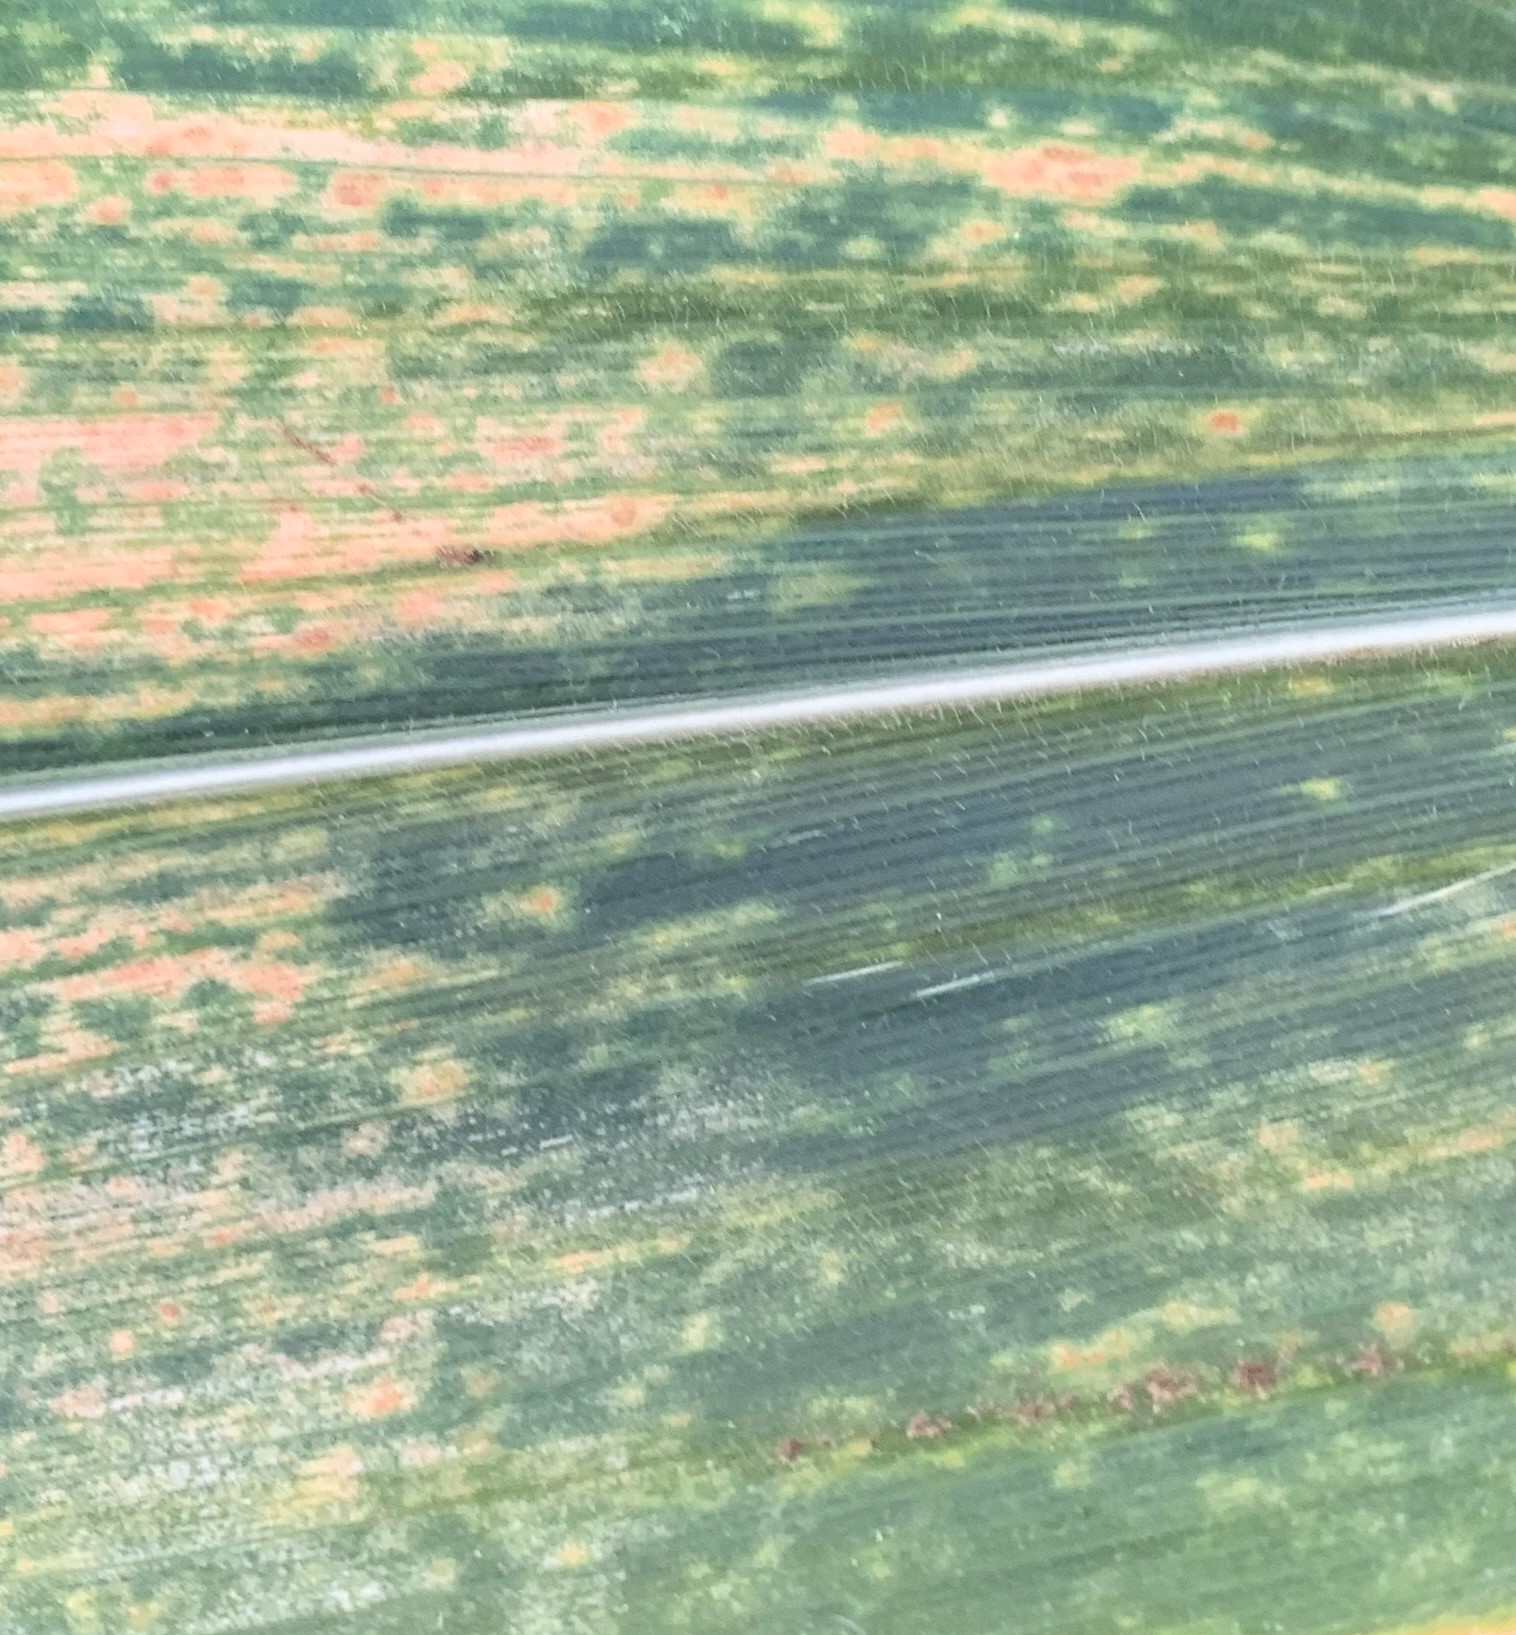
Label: MLN